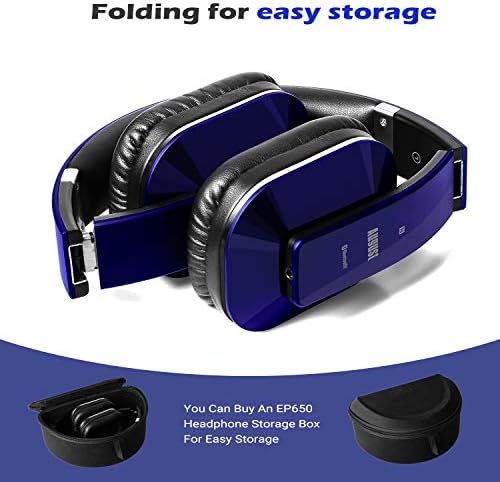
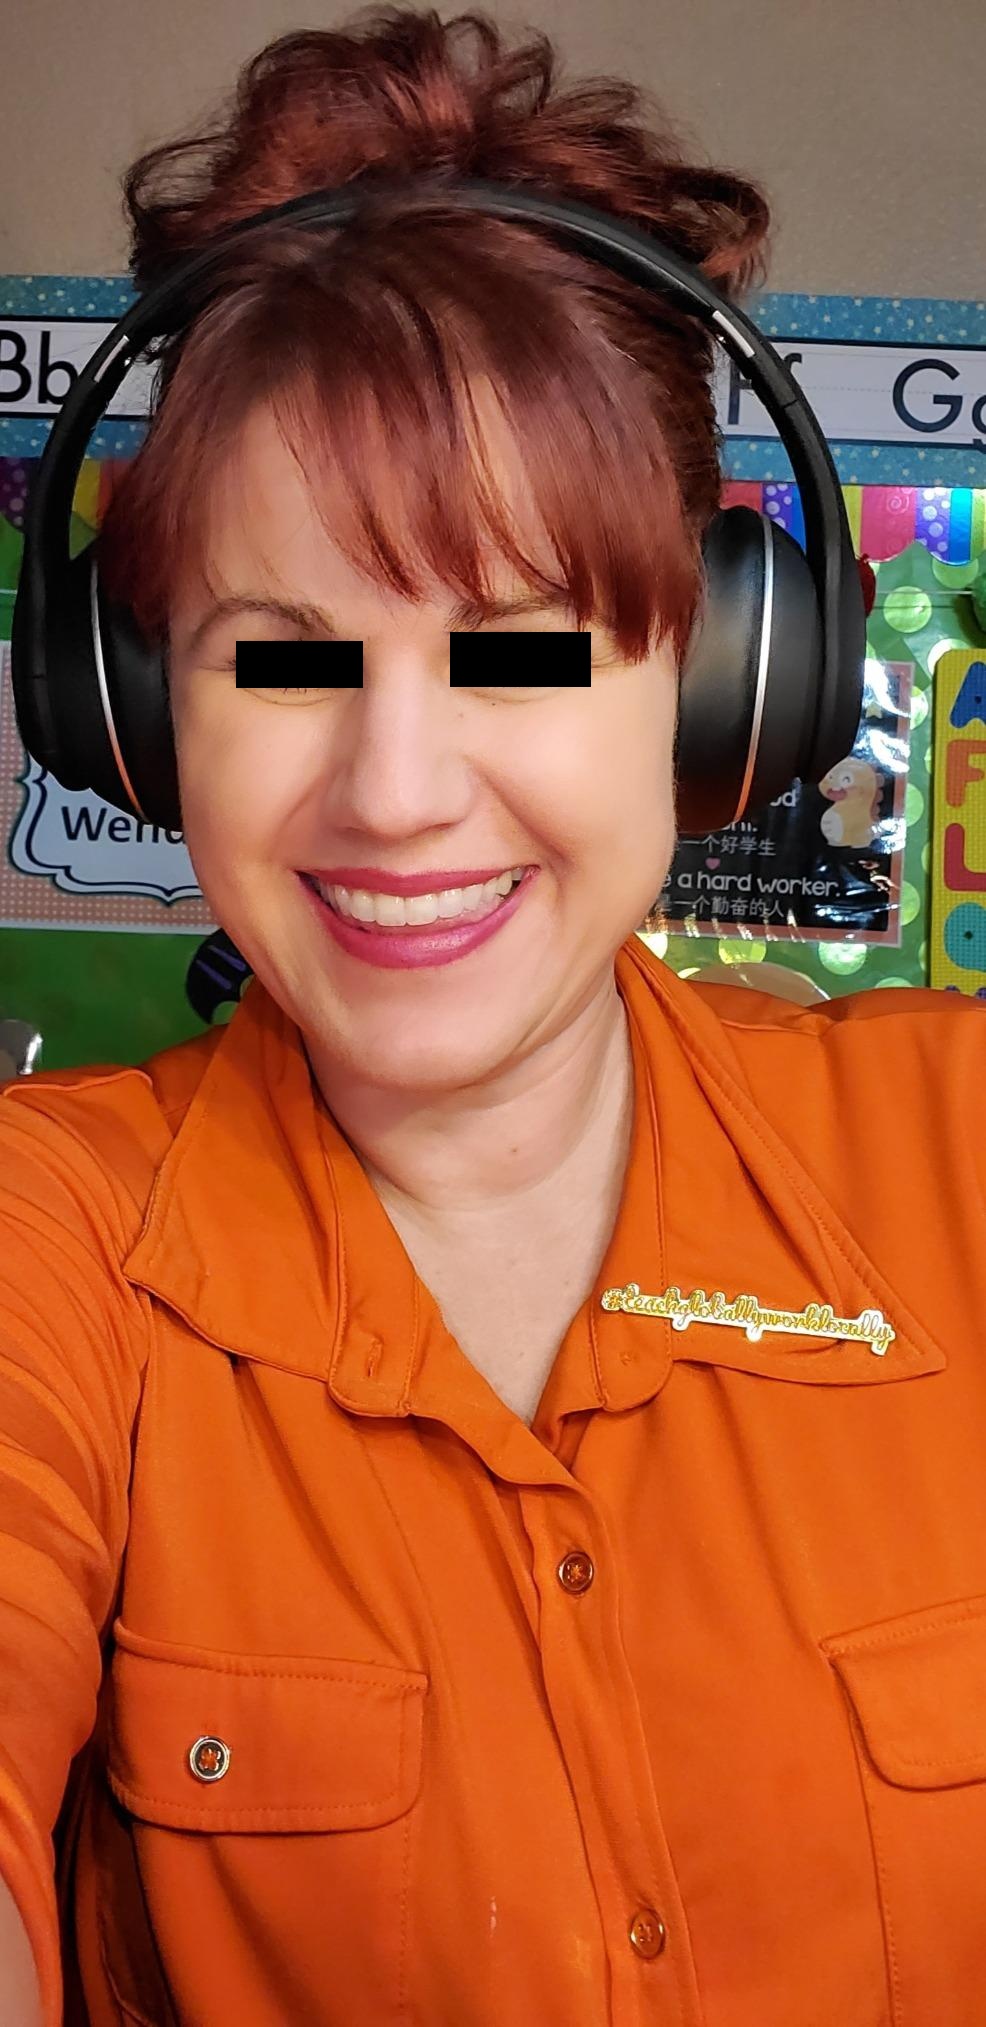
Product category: headphones
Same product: no